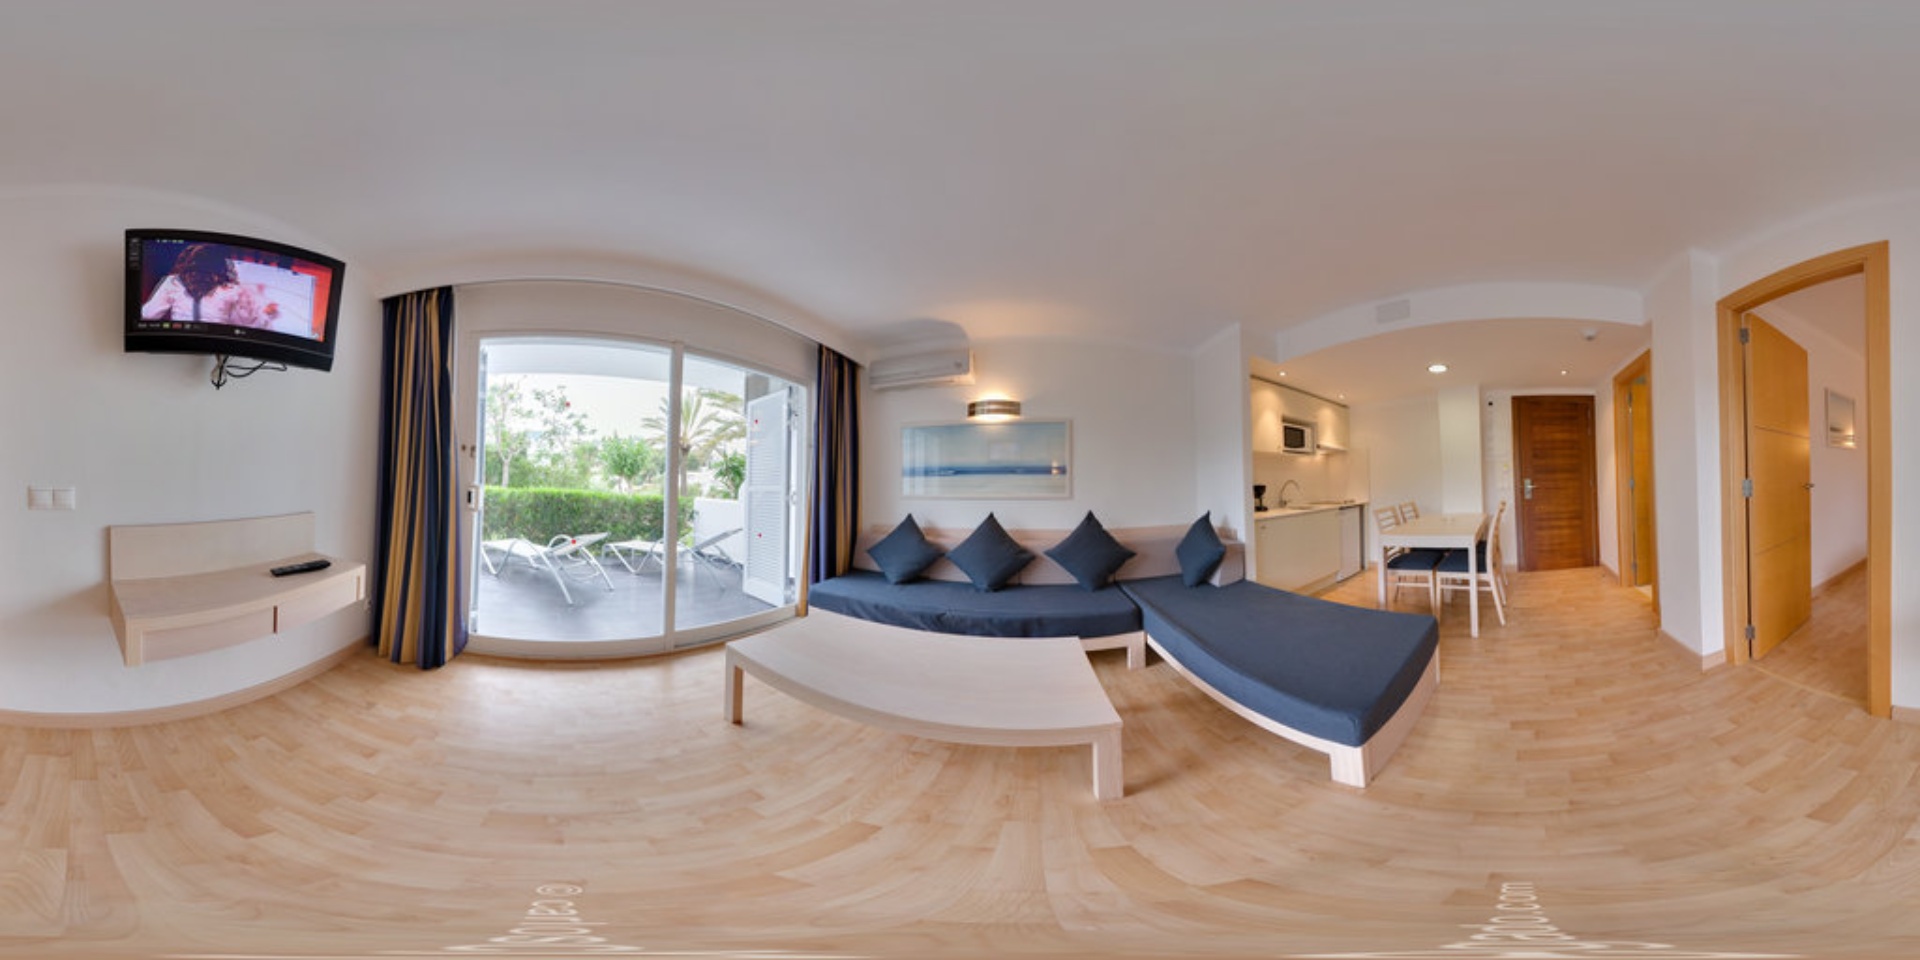
Referred object: the wall-mounted TV

Referred object: the navy blue sectional sofa